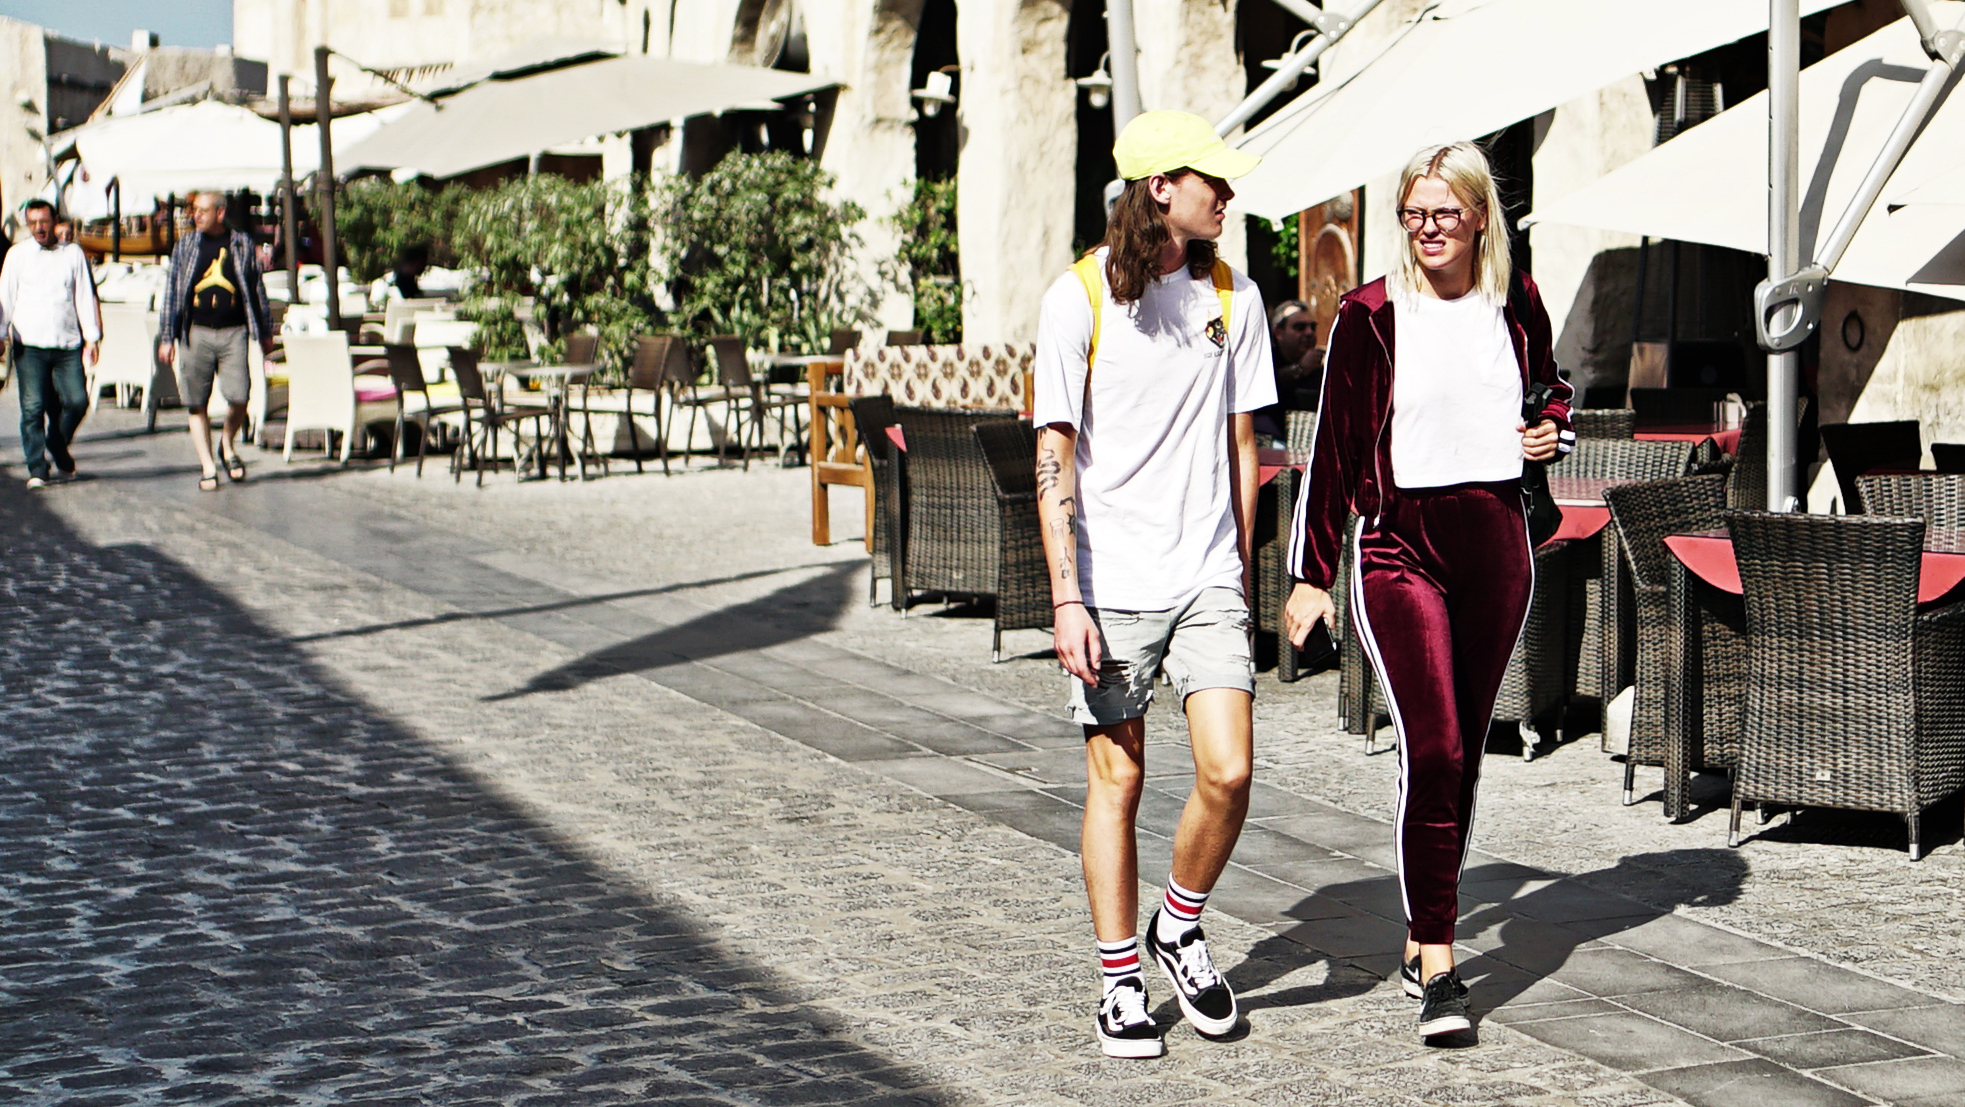
white, photograph, street fashion, fashion, snapshot, footwear, town, street, pedestrian, photography, shoe, walking, infrastructure, recreation, neighbourhood, leisure, running, city, sidewalk, road, tourism, shorts, style, athletic shoe